The Del Fuegos

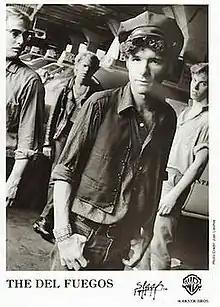
The Del Fuegos photographed by Just Loomis, 1989

The Del Fuegos were an American 1980s garage-style rock band. Formed in 1980, the Boston-based band gained success in 1986 with their songs "Don't Run Wild" and "I Still Want You" and appearing in a widely seen television commercial for Miller Beer. The band's fans included Tom Petty, who appeared on one of the band's songs and featured them as an opening act on one of his tours. The Del Fuegos are named after the island of Tierra Del Fuego.